Charles Tilly

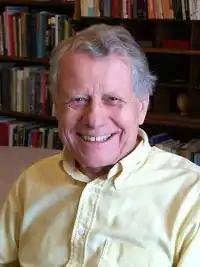

Charles Tilly (May 27, 1929 – April 29, 2008) was an American sociologist, political scientist, and historian who wrote on the relationship between politics and society. He was a professor of history, sociology, and social science at the University of Michigan from 1969 to 1984 before becoming the Joseph L. Buttenwieser Professor of Social Science at Columbia University.